Recognition of same-sex unions in Croatia

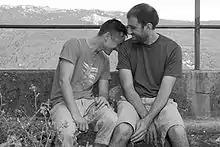
A same-sex couple in Istria, 2007

In September 2017, the ruling coalition of Prime Minister Andrej Plenković, consisting of the Croatian Democratic Union and the Croatian People's Party, rejected a draft proposal granting married couples access to social welfare benefits. This bill would have only applied to married couples, and was ultimately withdrawn after protests from organisations and activists. Sanja Baric, a professor at the University of Rijeka, told "Balkan Insight" that if such a narrow definition of the family had been established in law, a constitutional review would have likely overturned it. She cited multiple rulings from the European Court of Human Rights which have defined the family as including single people with children, same-sex couples and grandparents with grandchildren, among other types of families.